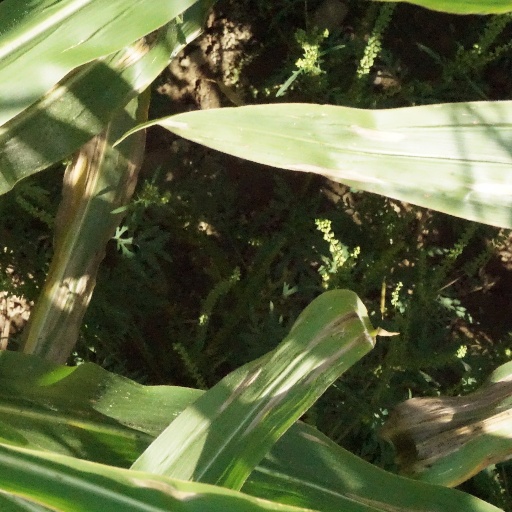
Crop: maize; corn